V'Zot HaBerachah

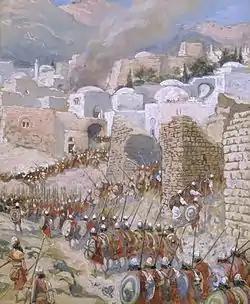
"The Taking of Jericho" (watercolor circa 1896–1902 by James Tissot)

The Gemara taught that God's instruction to Moses in Numbers 27:20 to put some of his honor on Joshua was not to transfer all of the honor of Moses. The elders of that generation compared the countenance of Moses to that of the sun and the countenance of Joshua to that of the moon. The elders considered it a shame and a reproach that there had been such a decline in the stature of Israel's leadership in the course of just one generation.